John Gresham

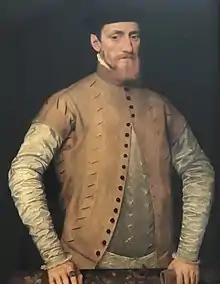

Sir John Gresham (1495 – 23 October 1556) was an English merchant, courtier and financier who worked for King Henry VIII of England, Cardinal Wolsey and Thomas Cromwell. He was Lord Mayor of London and founded Gresham's School. He was the brother of Sir Richard Gresham.